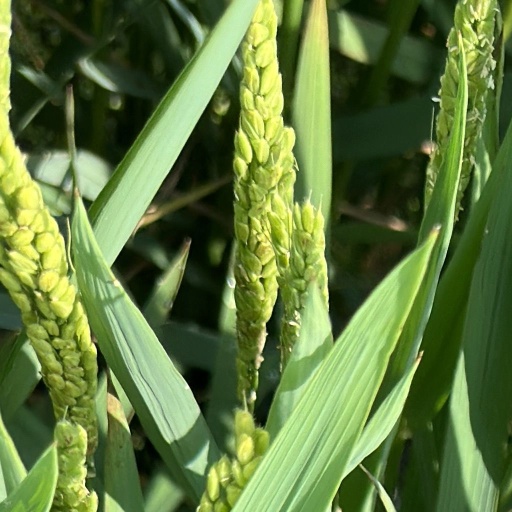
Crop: rice